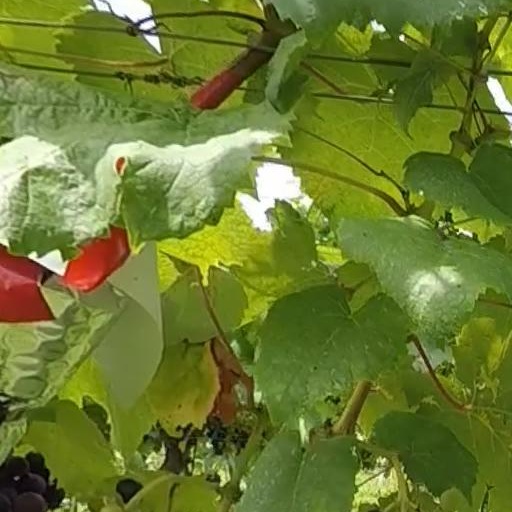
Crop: grape